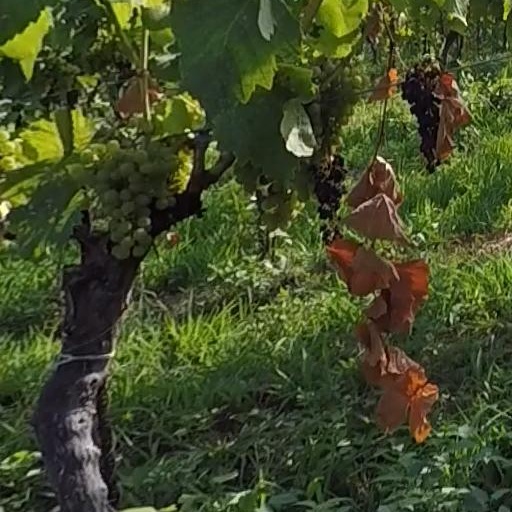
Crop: grape